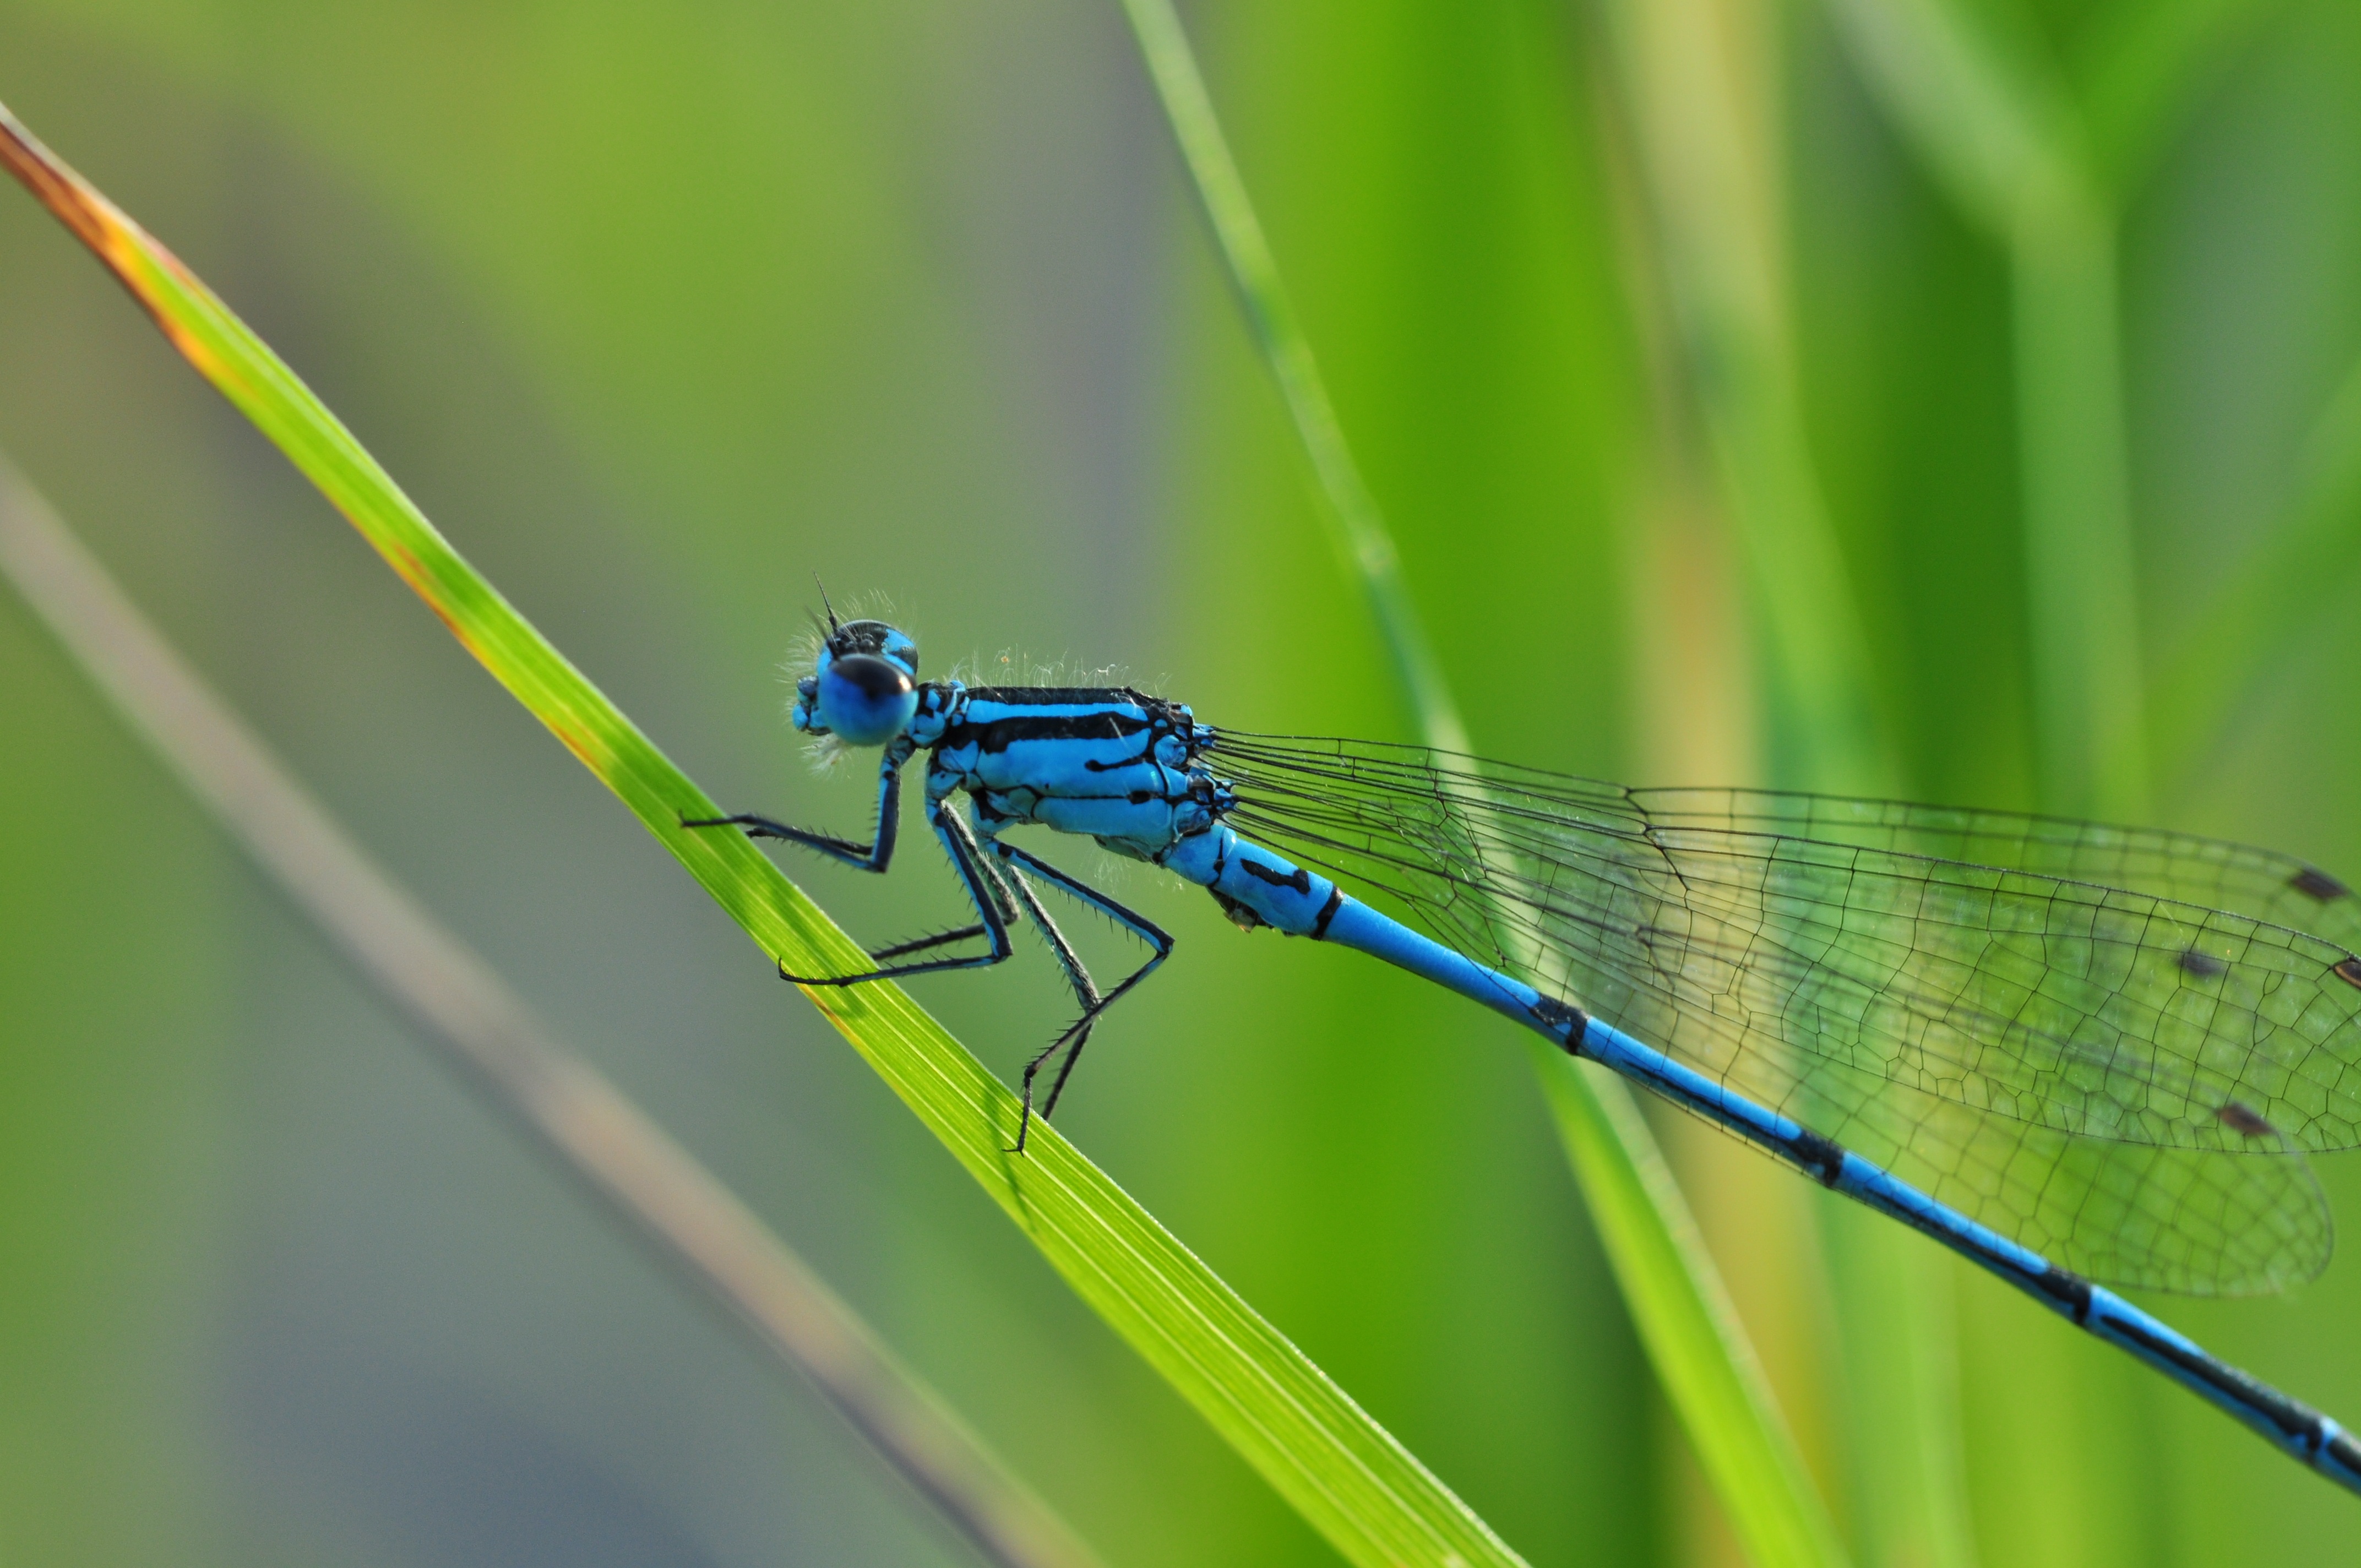
nature, wing, photography, leaf, pond, green, insect, blue, fauna, invertebrate, sit, close up, dragonfly, damselfly, macro photography, arthropod, plant stem, dragonflies and damseflies, net winged insects, azure bridesmaid